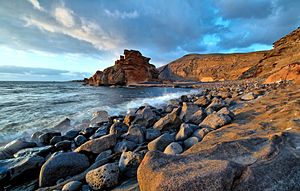
Lanzarote
El Golfo-stranden på Lanzarote
Lanzarote er en spansk ø i de Kanariske Øer med ca. 142.000 indbyggere. Øens hovedstad er Arrecife.